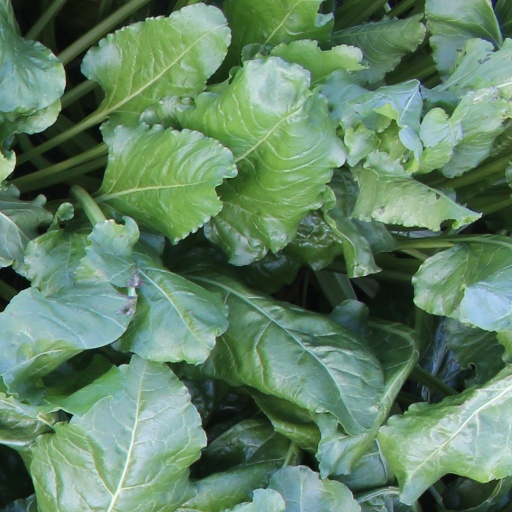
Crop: sugar beet